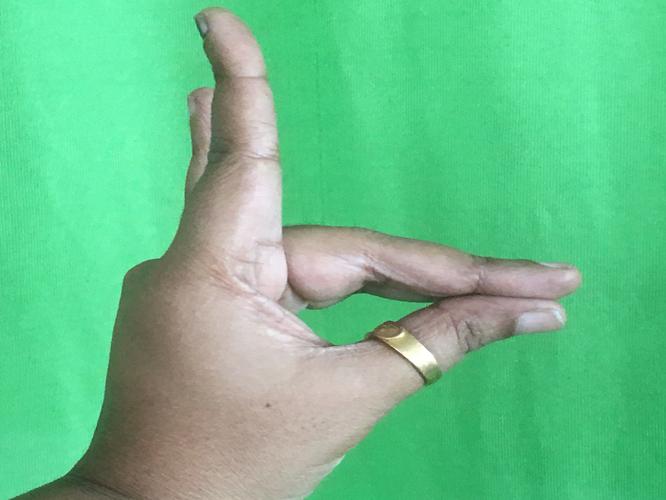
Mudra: Simhamukham
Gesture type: single_hand